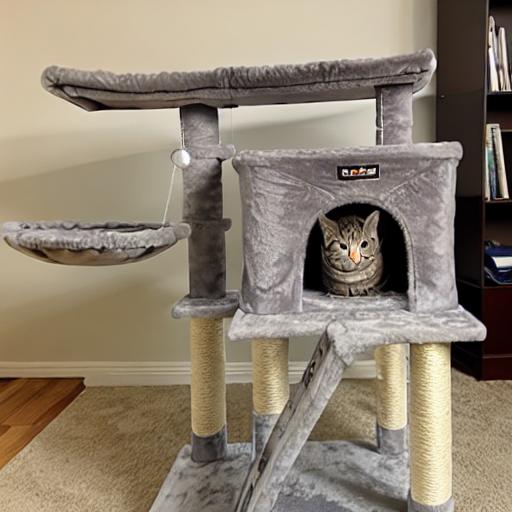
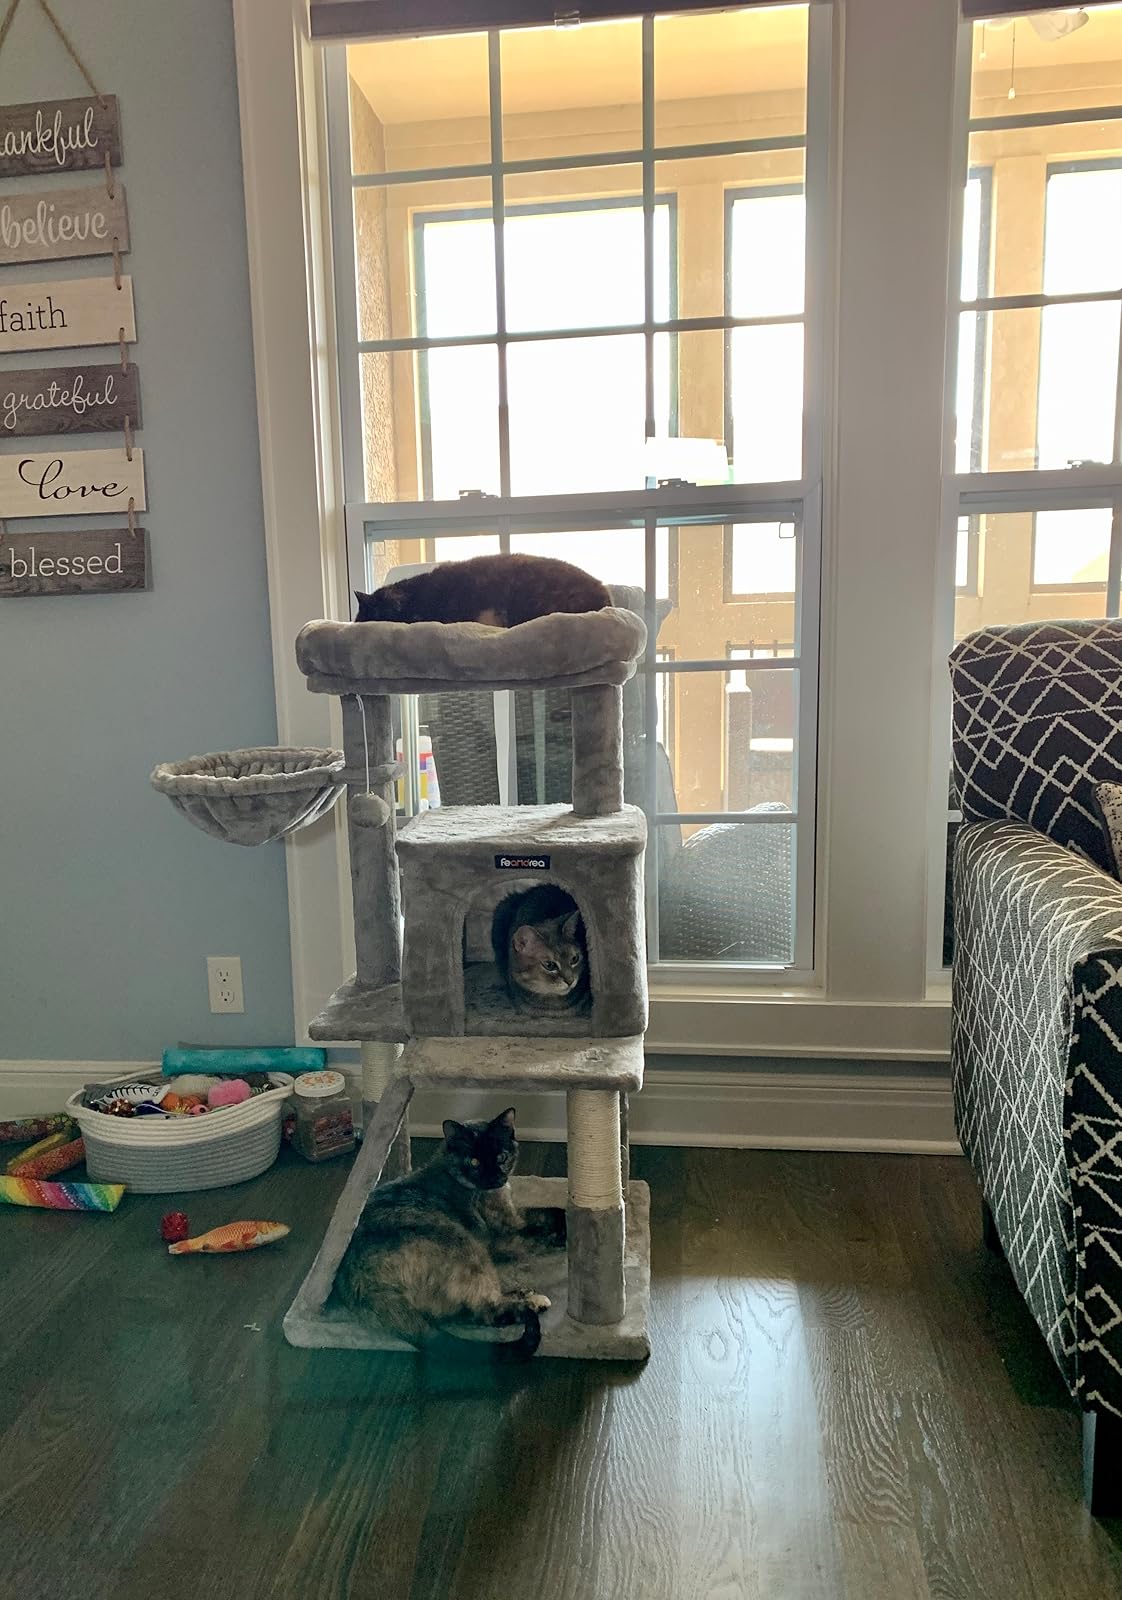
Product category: items_cat tree
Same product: no